Gozen Kaigi

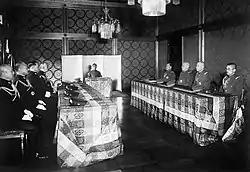
Gozen-kaigi January 11, 1938

In the Empire of Japan, an (literally, a conference before the emperor) was an extraconstitutional conference on foreign matters of grave national importance that was convened by the government in the presence of the Emperor.